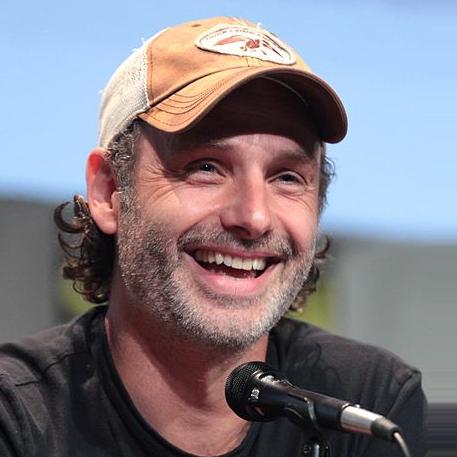
Age: 41